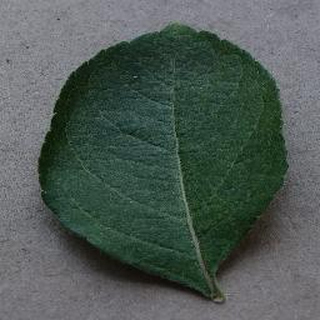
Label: healthy_apple